Nicklas Lidström

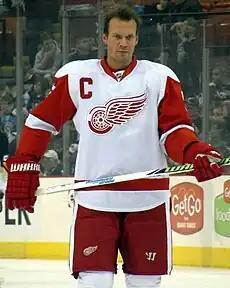
Lidström with the Red Wings in January 2010.

The Red Wings opened the 2009–10 season in Stockholm, Sweden. During the team's trip in Sweden, Lidström was honored by his home county, Dalarna, as an Ambassador of Honor. On 15 October 2009, in a game against the Los Angeles Kings, Lidström became the first European-born defenceman to reach 1,000 points after recording two assists in the game. He is the fourth player to score 1,000 points as a Red Wing (after Gordie Howe, Alex Delvecchio and Steve Yzerman), and the eighth defenceman to do so in the history of the NHL. On 5 March 2010, Lidström earned his 800th career assist. Also during the 2009–10 season, Lidström played in his 1,395th game (finishing the season with 1,412), setting an all-time record for NHL games played by a player born in Europe; earlier in the season, Lidström had passed Teppo Numminen for games played by a player trained in Europe. Lidström is also